Eagles (2012 film)

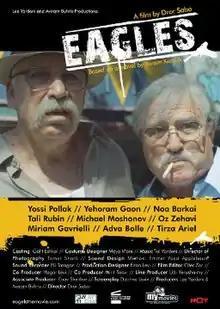
Film poster

Eagles (Hebrew title: ) is a 2012 Israeli drama film directed by based on the novella "Scums" by Yoram Kaniuk. It is the re-release of the 2010 Israeli 5-part TV miniseries with the same name aired by Hot Telecom.